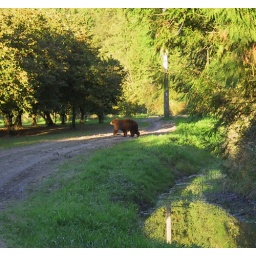
in the hazlenut field next door